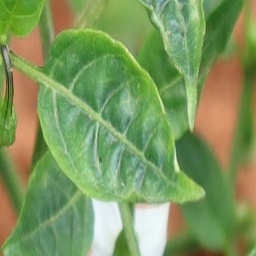
Label: nutritional